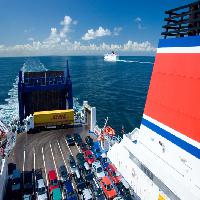
Weather: sun or clear